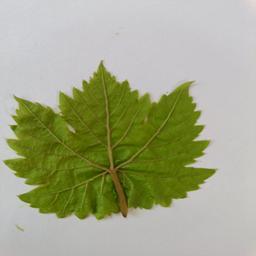
Label: Healthy Leaves